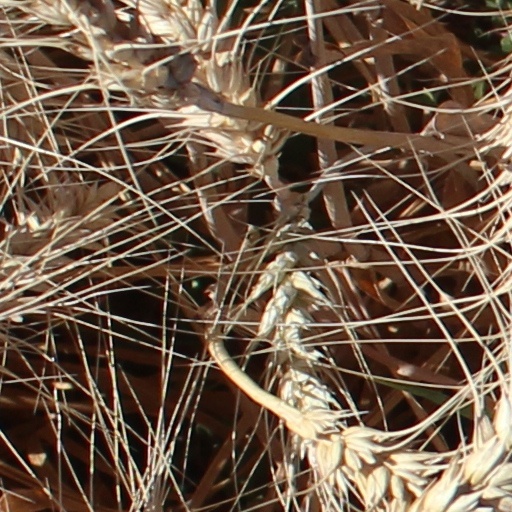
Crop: wheat